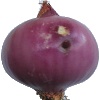
Label: Onion Red Peeled 1